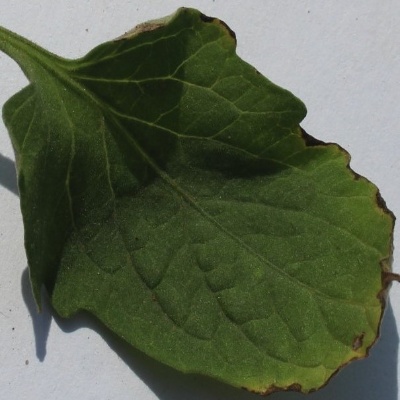
Crop: Tomato
Condition: leaf blight